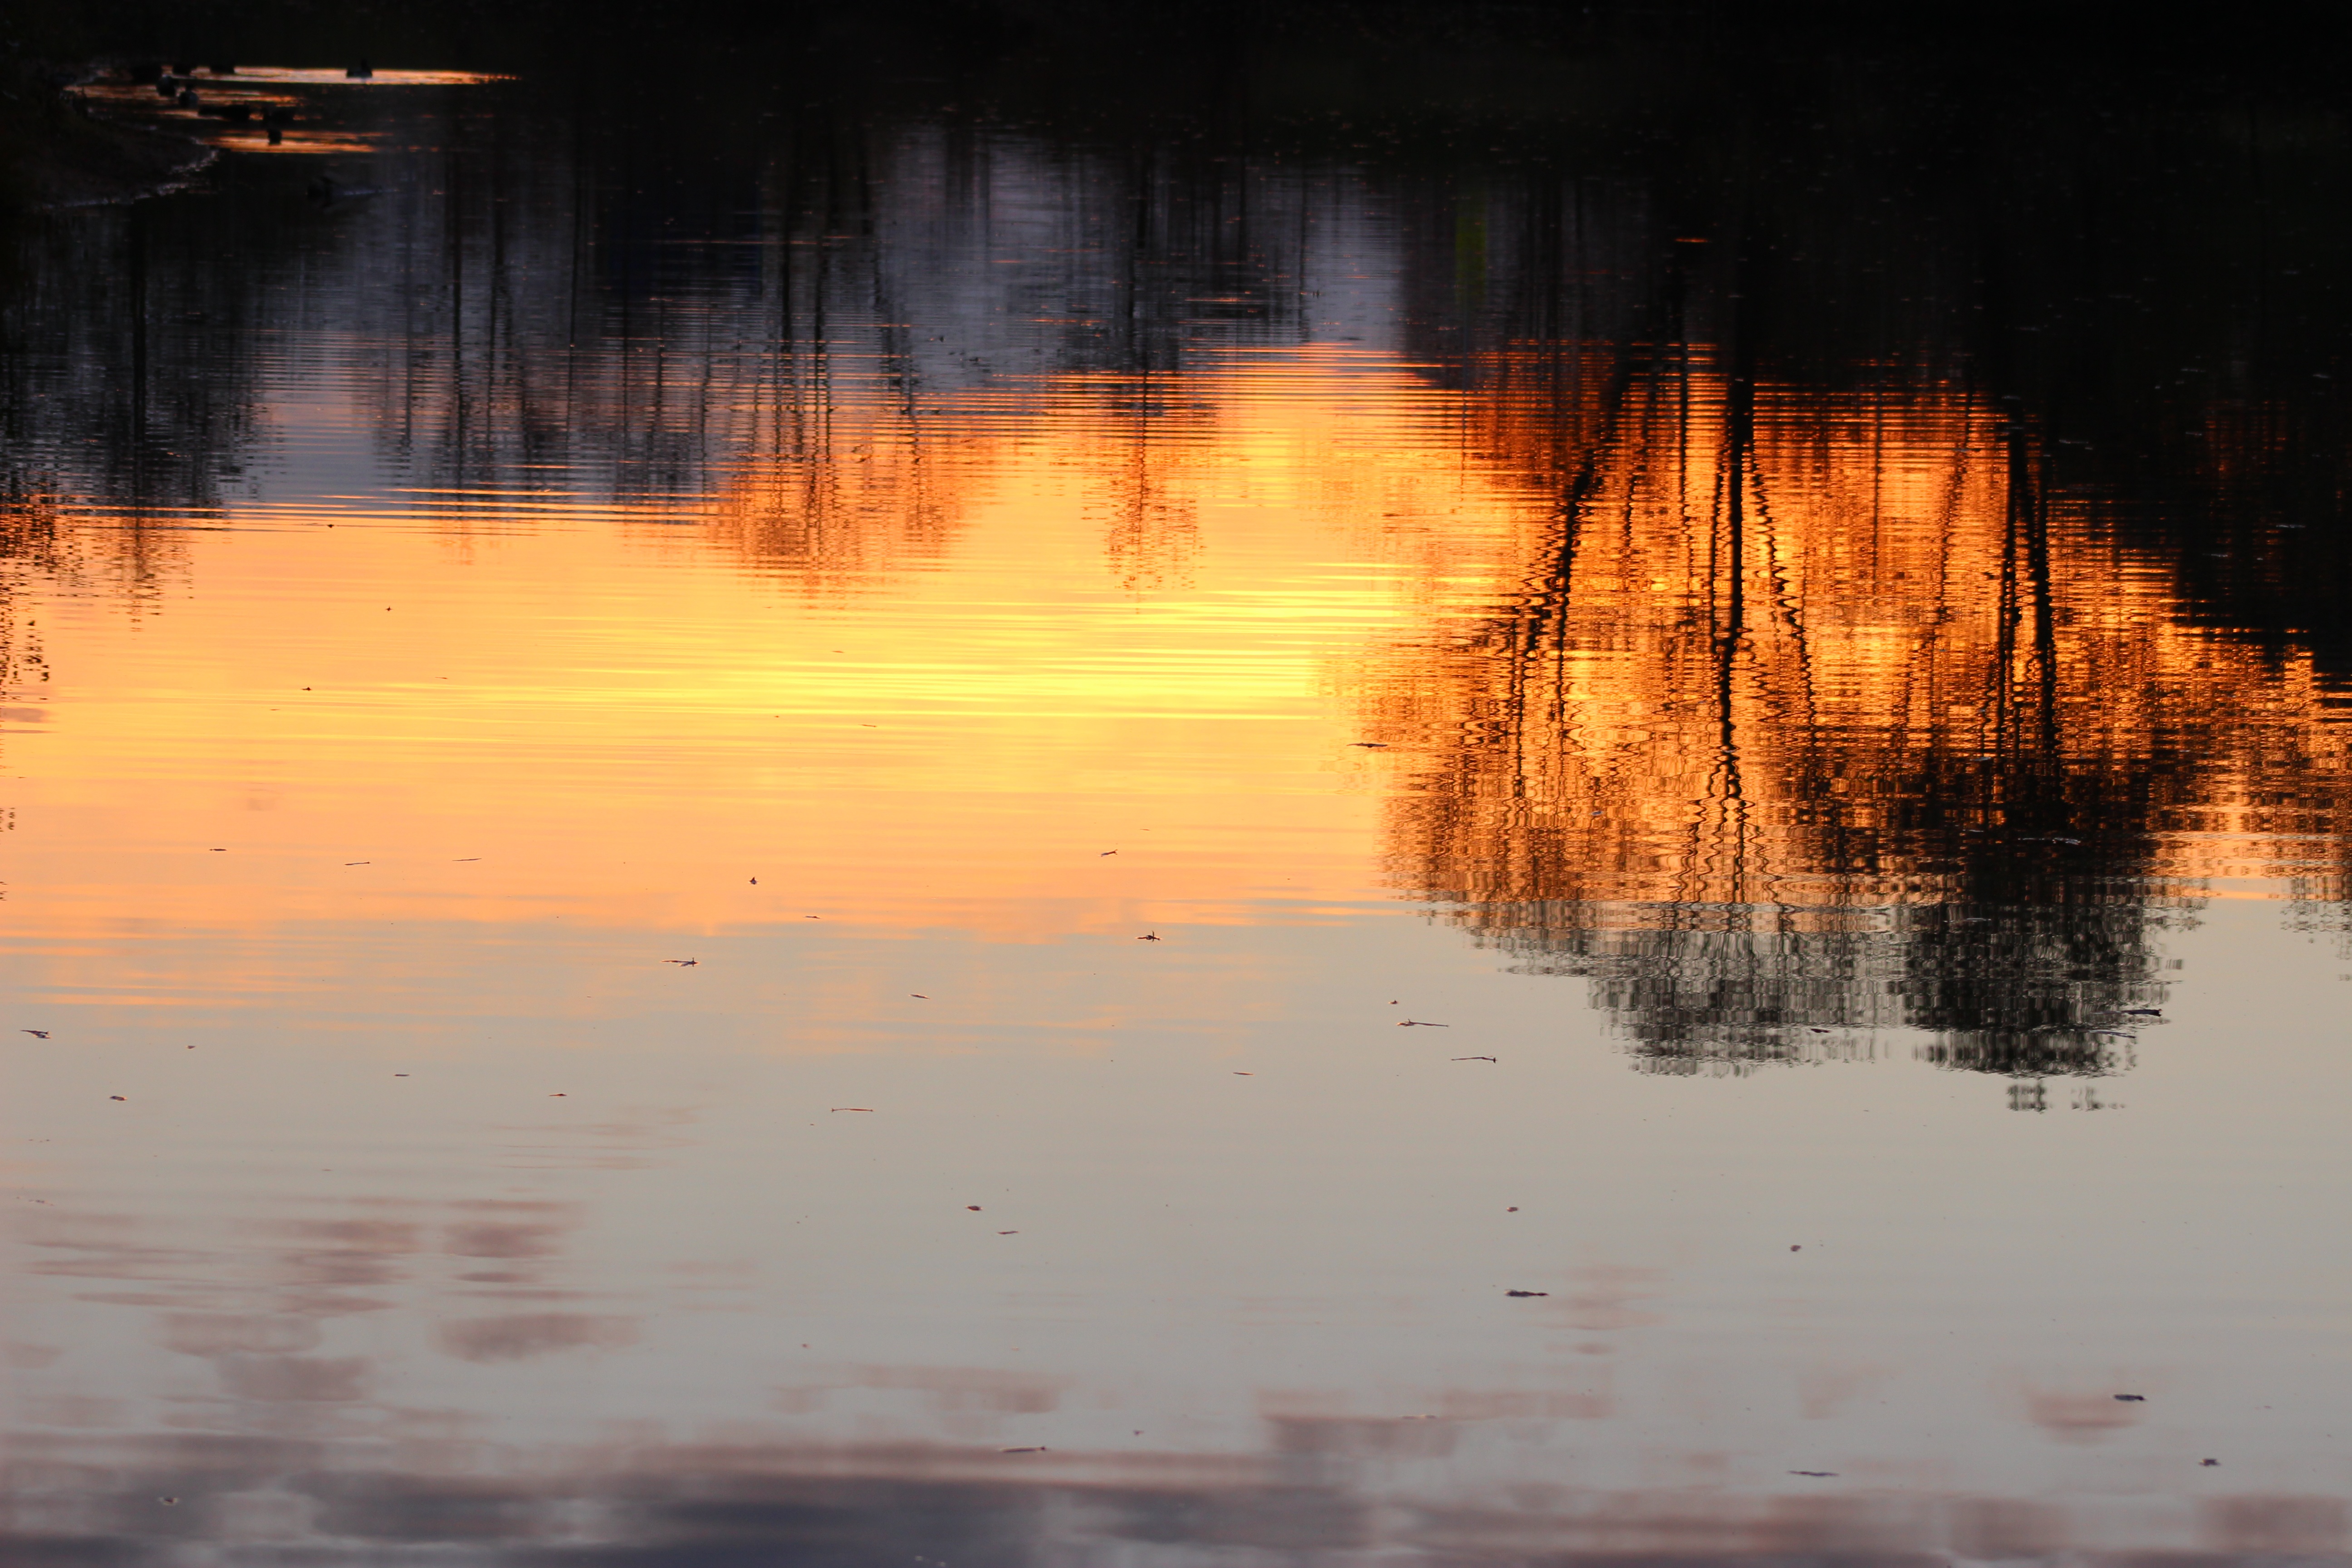
landscape, water, nature, sun, sunrise, sunset, sunlight, morning, lake, dawn, pond, evening, reflection, autumn, surface, trees, atmospheric phenomenon